Skylar Morton

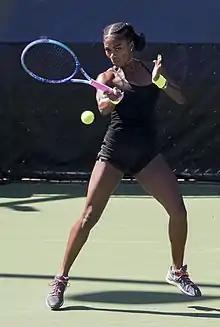
Morton at the 2017 Citi Open

Morton has a career high WTA singles ranking of 1198 achieved on December 19, 2011.